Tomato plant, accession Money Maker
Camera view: tilt-top (135 deg); turntable rotation: 300 degrees
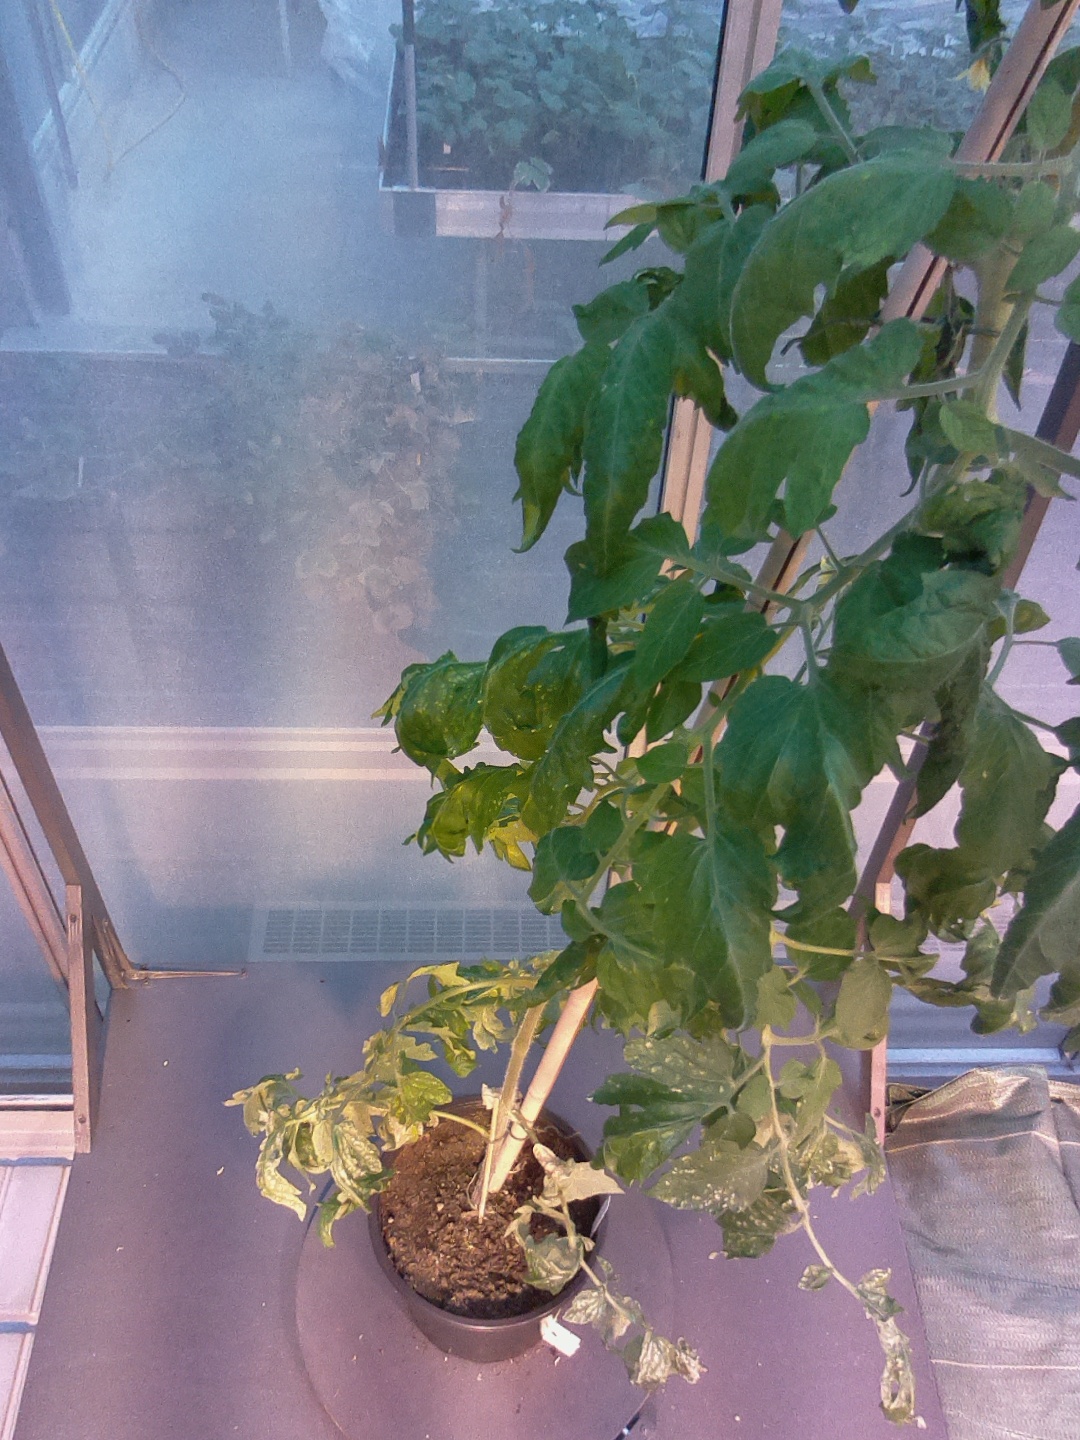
BBCH growth stage 70: Fruits at the main stem or branches visibles